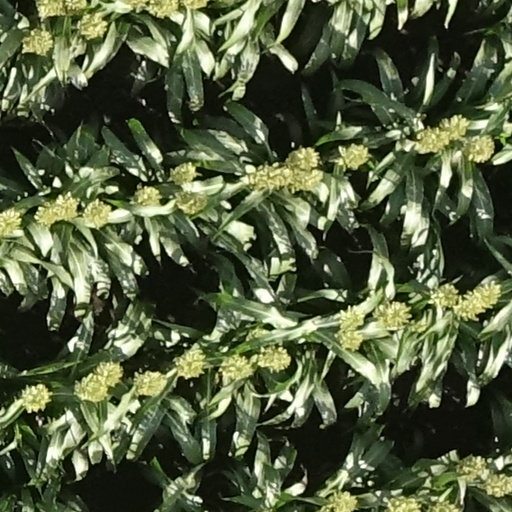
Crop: sorghum